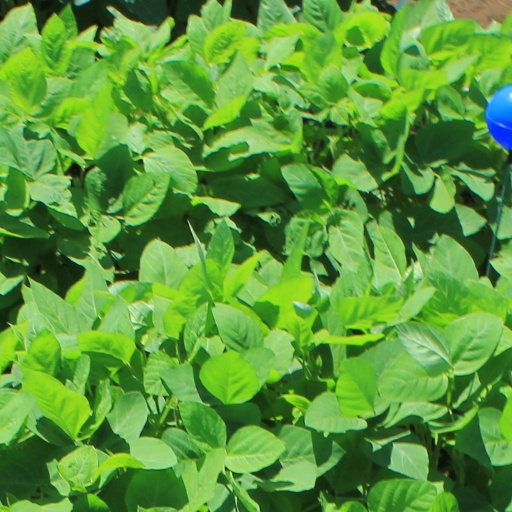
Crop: soybean